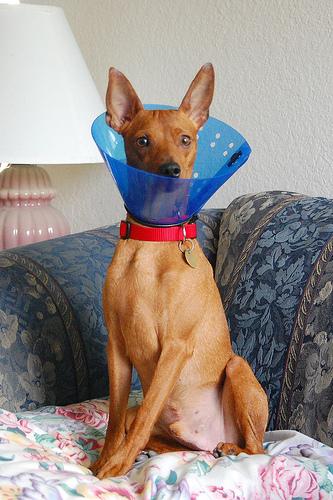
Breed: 561-n000127-miniature_pinscher